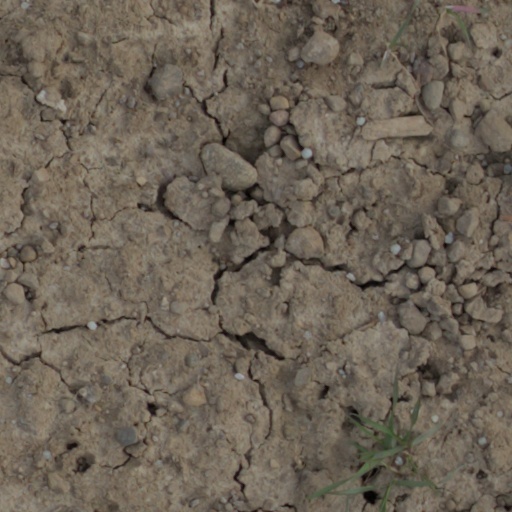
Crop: wheat